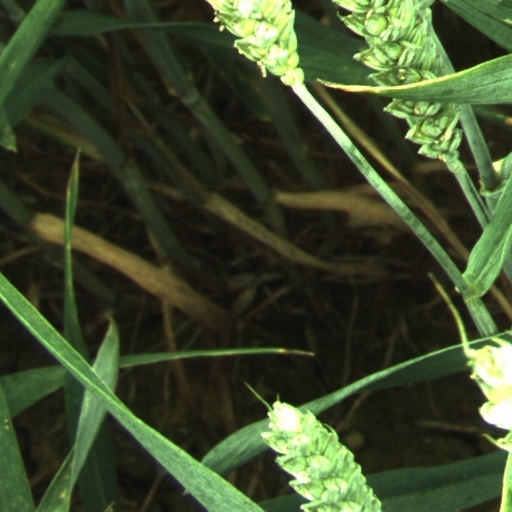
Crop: wheat